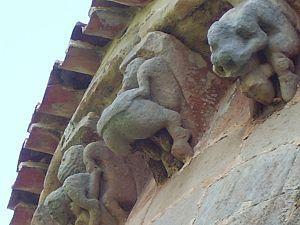
L'iconographie des modillons romans décrit les modillons recensés par les nombreuses études consacrées à l'art roman ; ils sont essentiellement visibles à l'extérieur des églises de l'Arc atlantique allant du nord-ouest de l'Espagne à l'Angleterre et l'Irlande, en passant par l'Aquitaine, la région Poitou-Charentes, le Maine et la Normandie.